Hotel Sacher

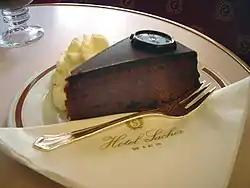
Sachertorte

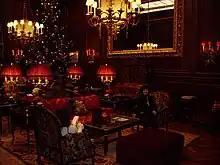
Evening in the lounge

Since 1989, the Gürtler family has also owned the former "Österreichischer Hof" hotel in Salzburg, which reopened as the Hotel Sacher Salzburg. The Hotel Sacher in Vienna added another floor with a spacious spa area on its roof in 2005/06, which caused a stir with historic preservationists. The Sachertorte is still served in the hotel restaurant after decades of litigation with the Demel patisserie were brought to an end.